Barbarossa (video game)

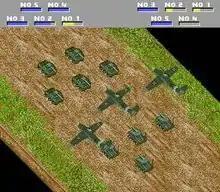
Gameplay screenshot

The player fights on the Eastern Front of World War II as a senior officer in the Wehrmacht and SS. The object is to capture Moscow and the player is given a timeline between 1941 and 1945 to do so. Cut scenes displayed before the start of the game, in between missions, and after the end of the campaign help to tell the story of the rise and fall of Nazi Germany. A map of Europe that starts in Berlin and ends about hundreds of miles east of Moscow. There are a total of 11 missions in the campaign plus a two-part final mission that portrays the Battle of Berlin.